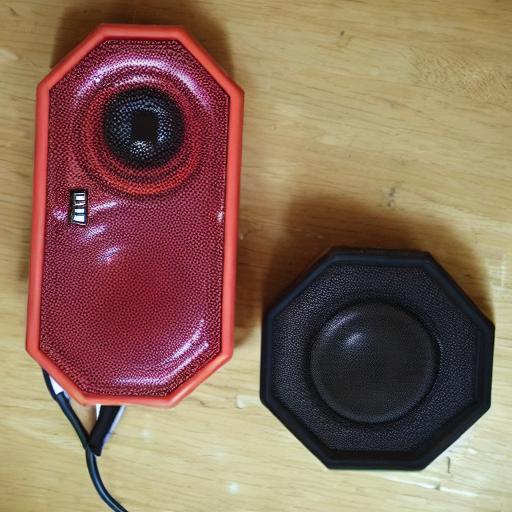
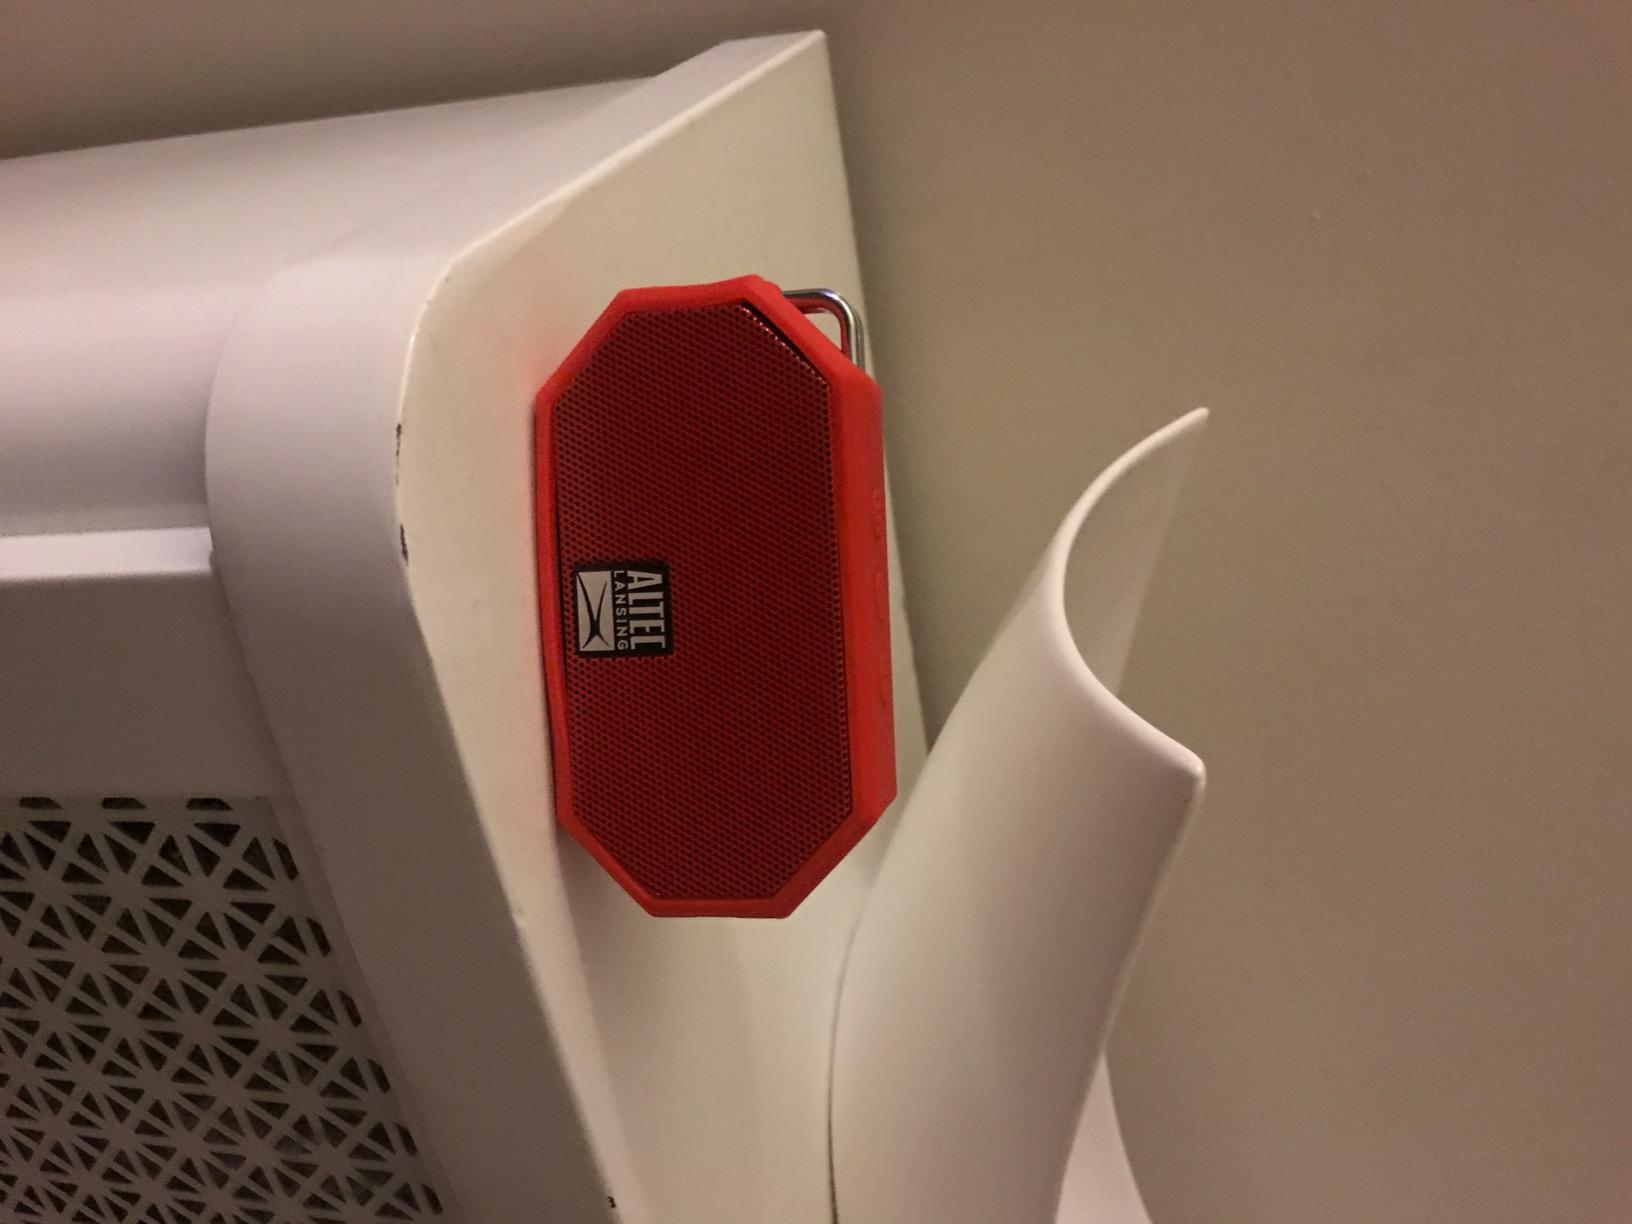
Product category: speaker
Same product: no